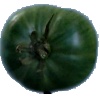
Label: Tomato not Ripened 1